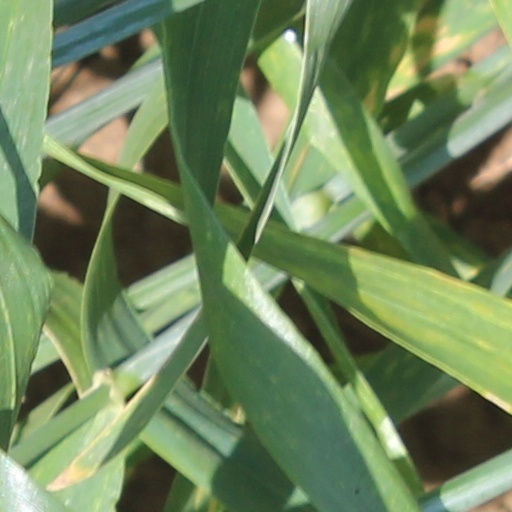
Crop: wheat